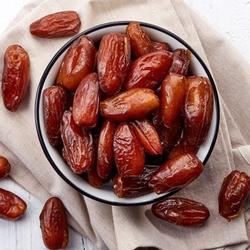
Label: Dates